Puttenahalli Lake (Yelahanka)

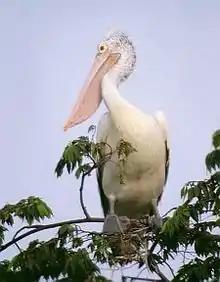

Biodiversity experts have discovered 49 species of birds breeding here. Among those birds are darters, painted storks, black-crowned night herons, purple herons, pond herons, egrets, Asian openbill storks, Eurasian spoonbills, spot-billed pelicans, little grebes, little cormorants, Indian spot-billed ducks, purple moorhens and common sandpipers.